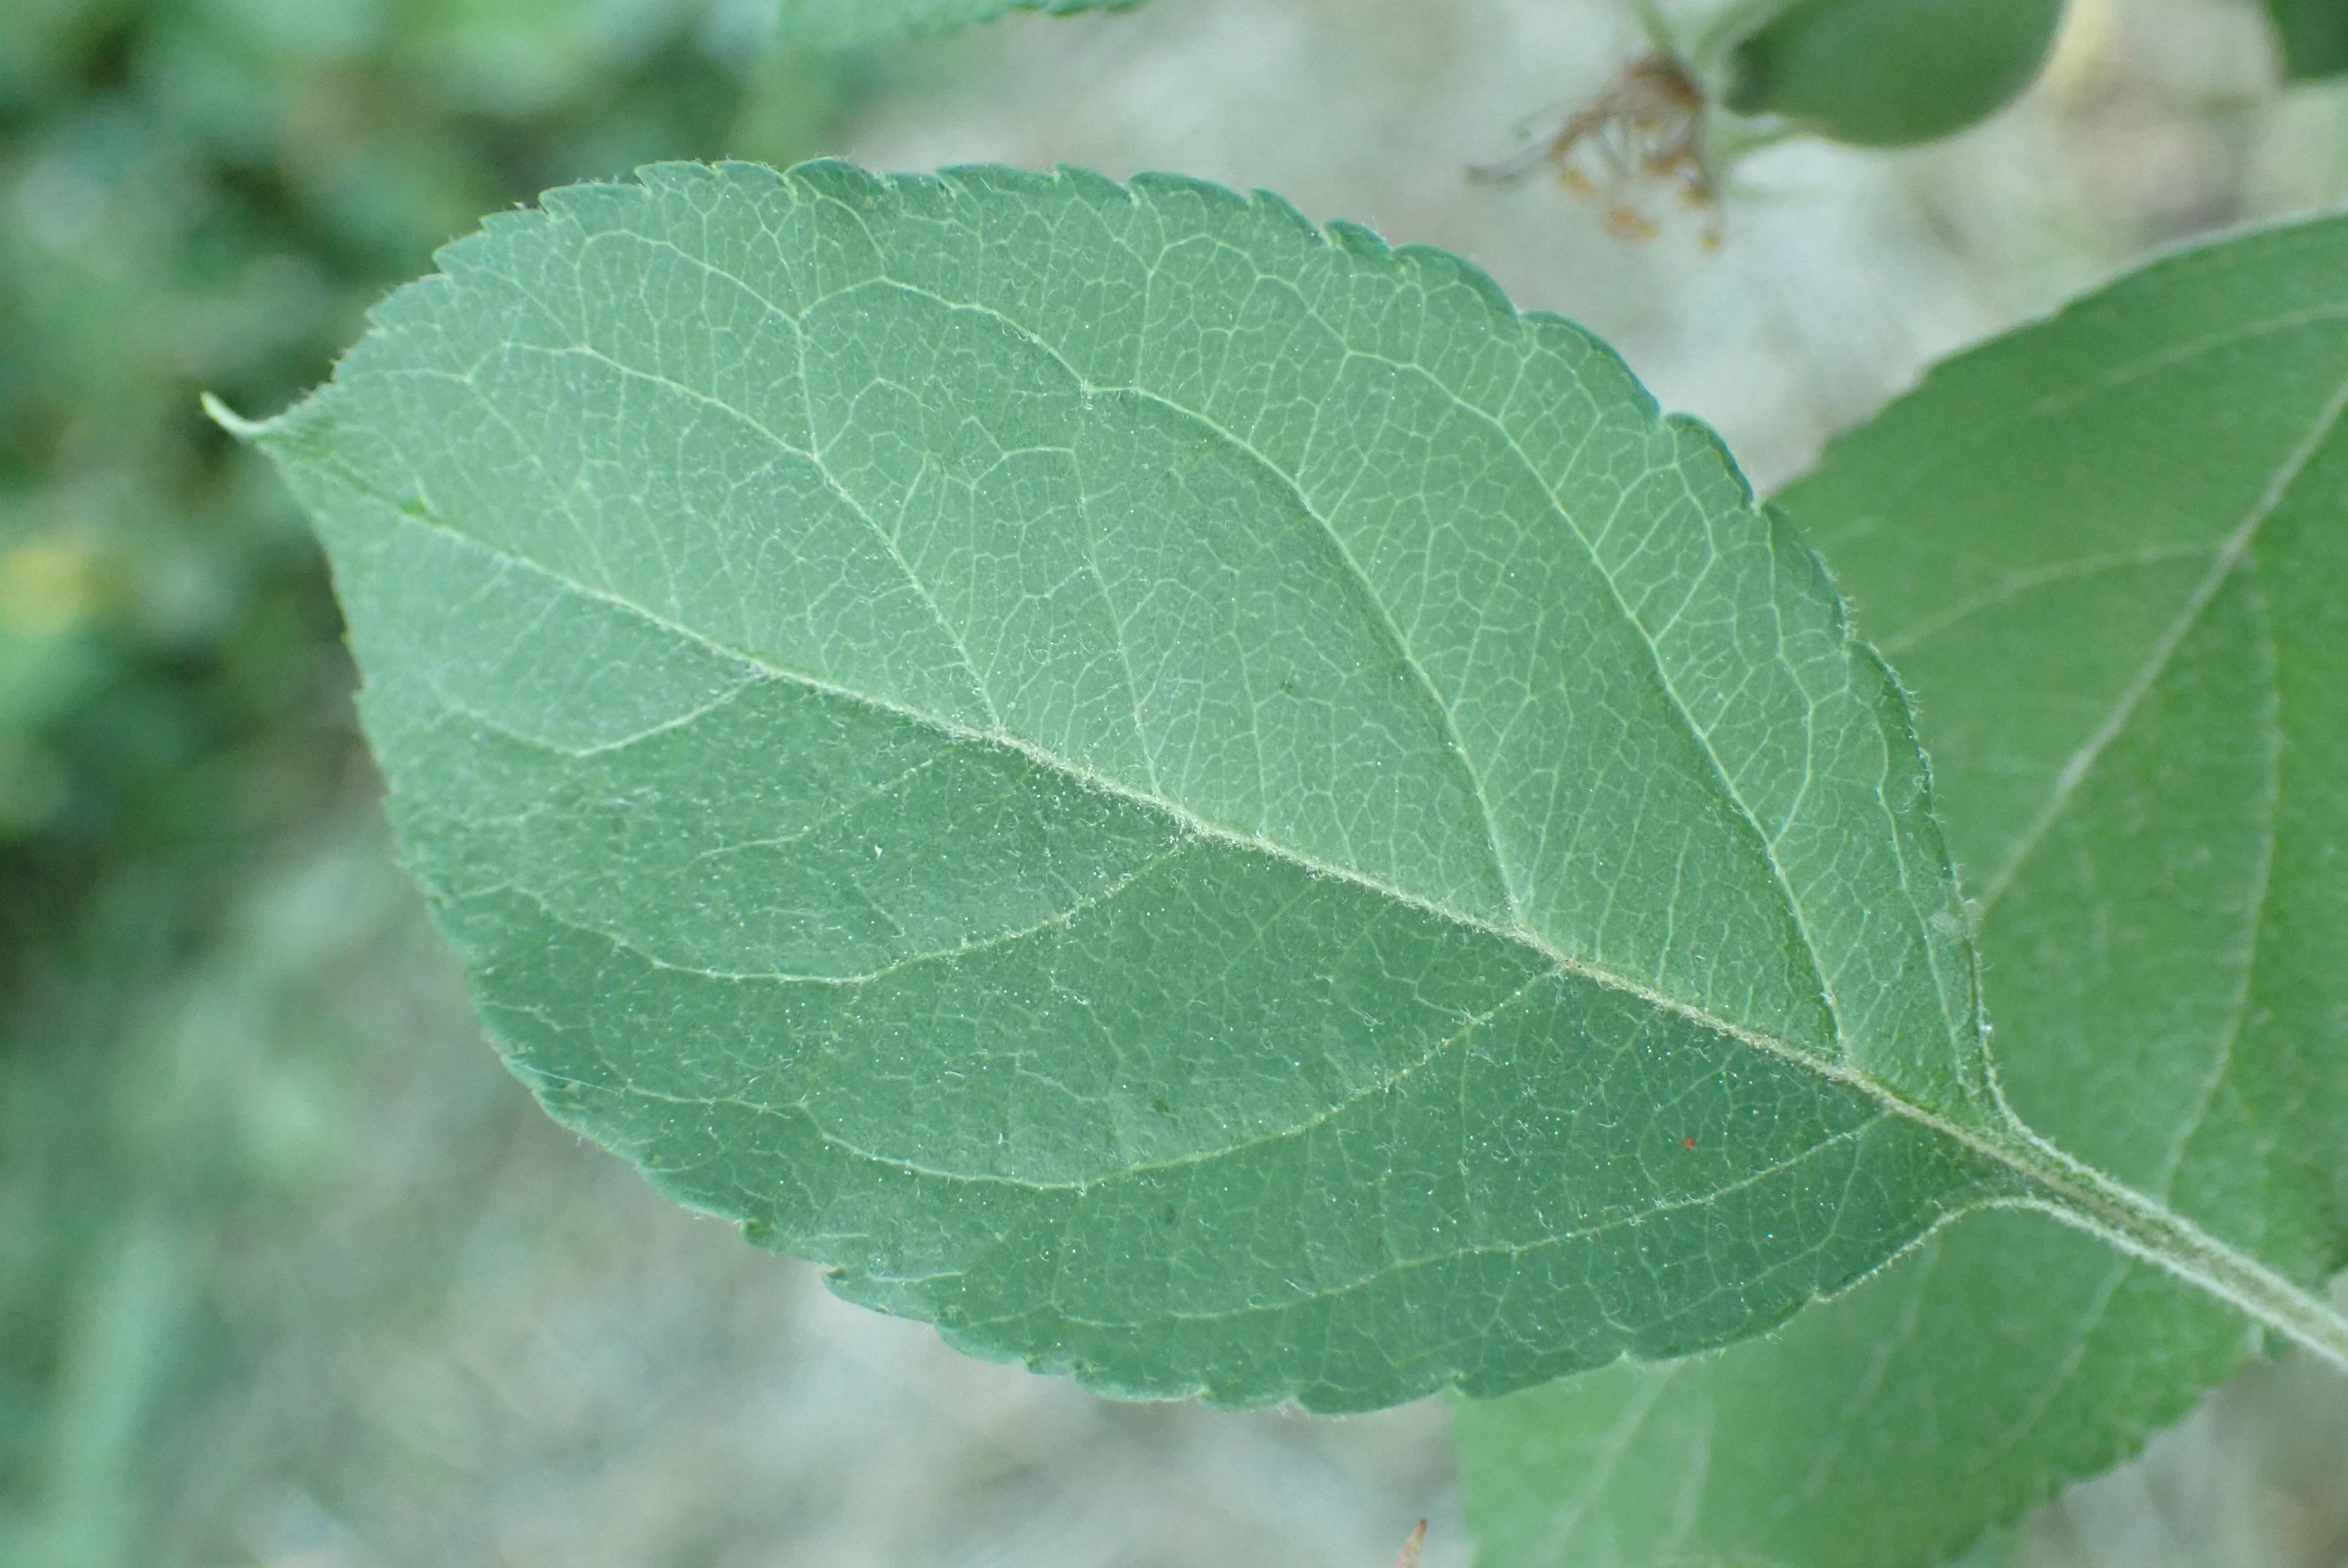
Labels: healthy